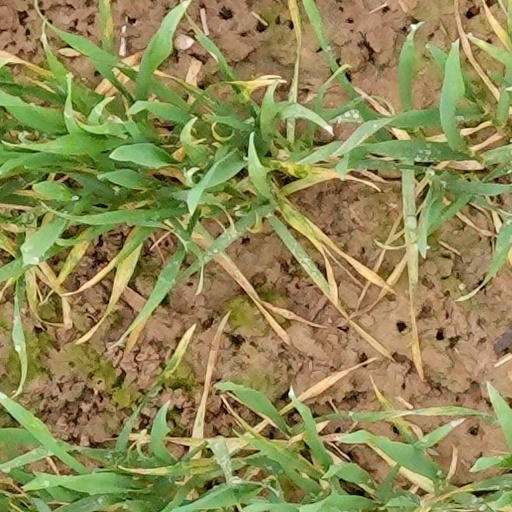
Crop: wheat